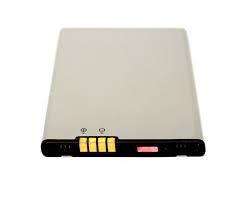
Waste category: battery